Francis Stuart, 10th Earl of Moray

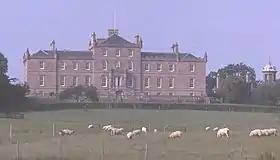
Darnaway Castle

On 26 February 1795, he married Lucy Scott, daughter of Maj.-Gen. John Scott and Hon. Margaret Dundas (a daughter of Robert Dundas Jr.). Before her death in 1798, they were the parents of two children: